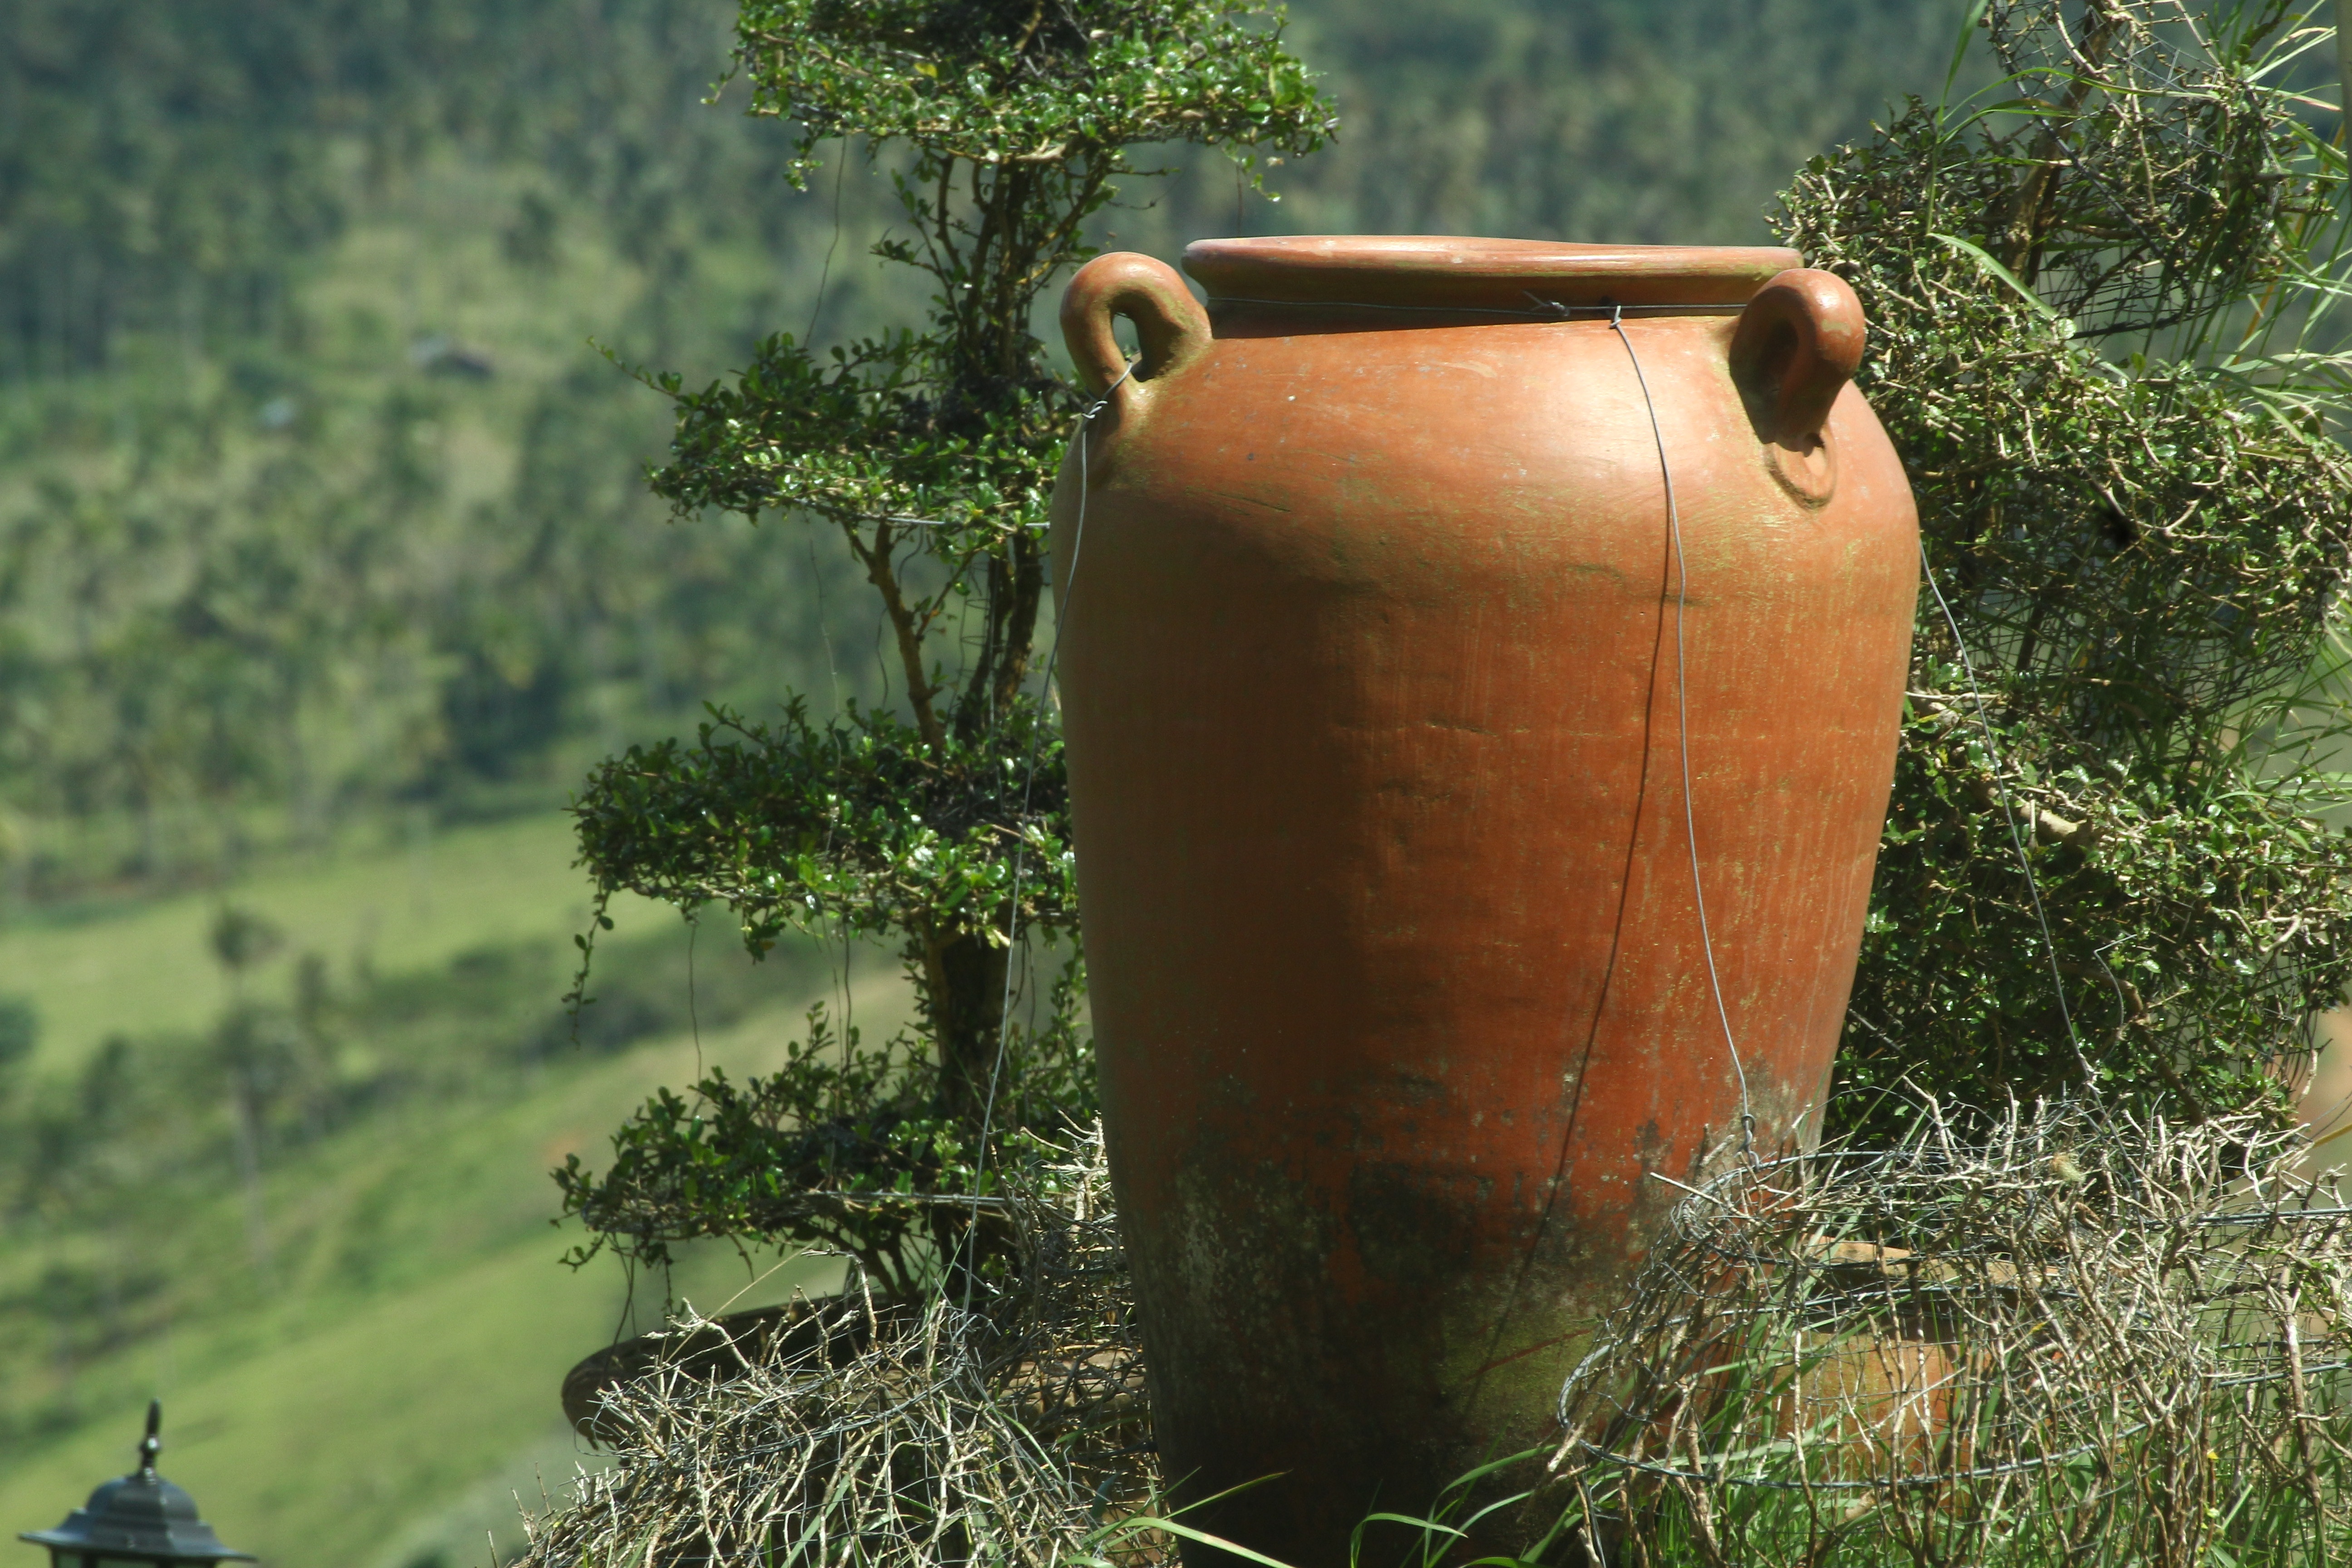
tree, nature, grass, plant, vintage, antique, retro, flower, old, vase, decoration, green, agriculture, garden, decor, decorative, day, man made object